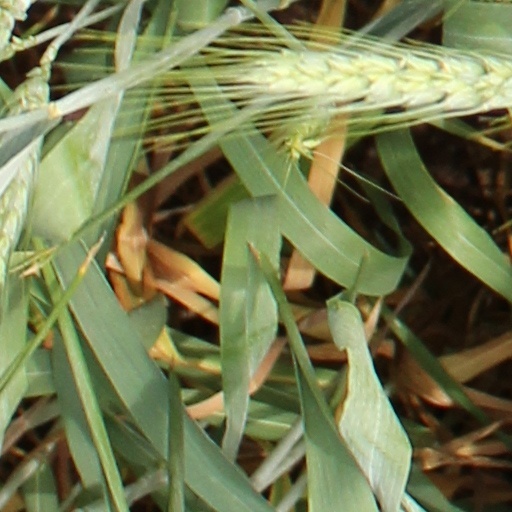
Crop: wheat